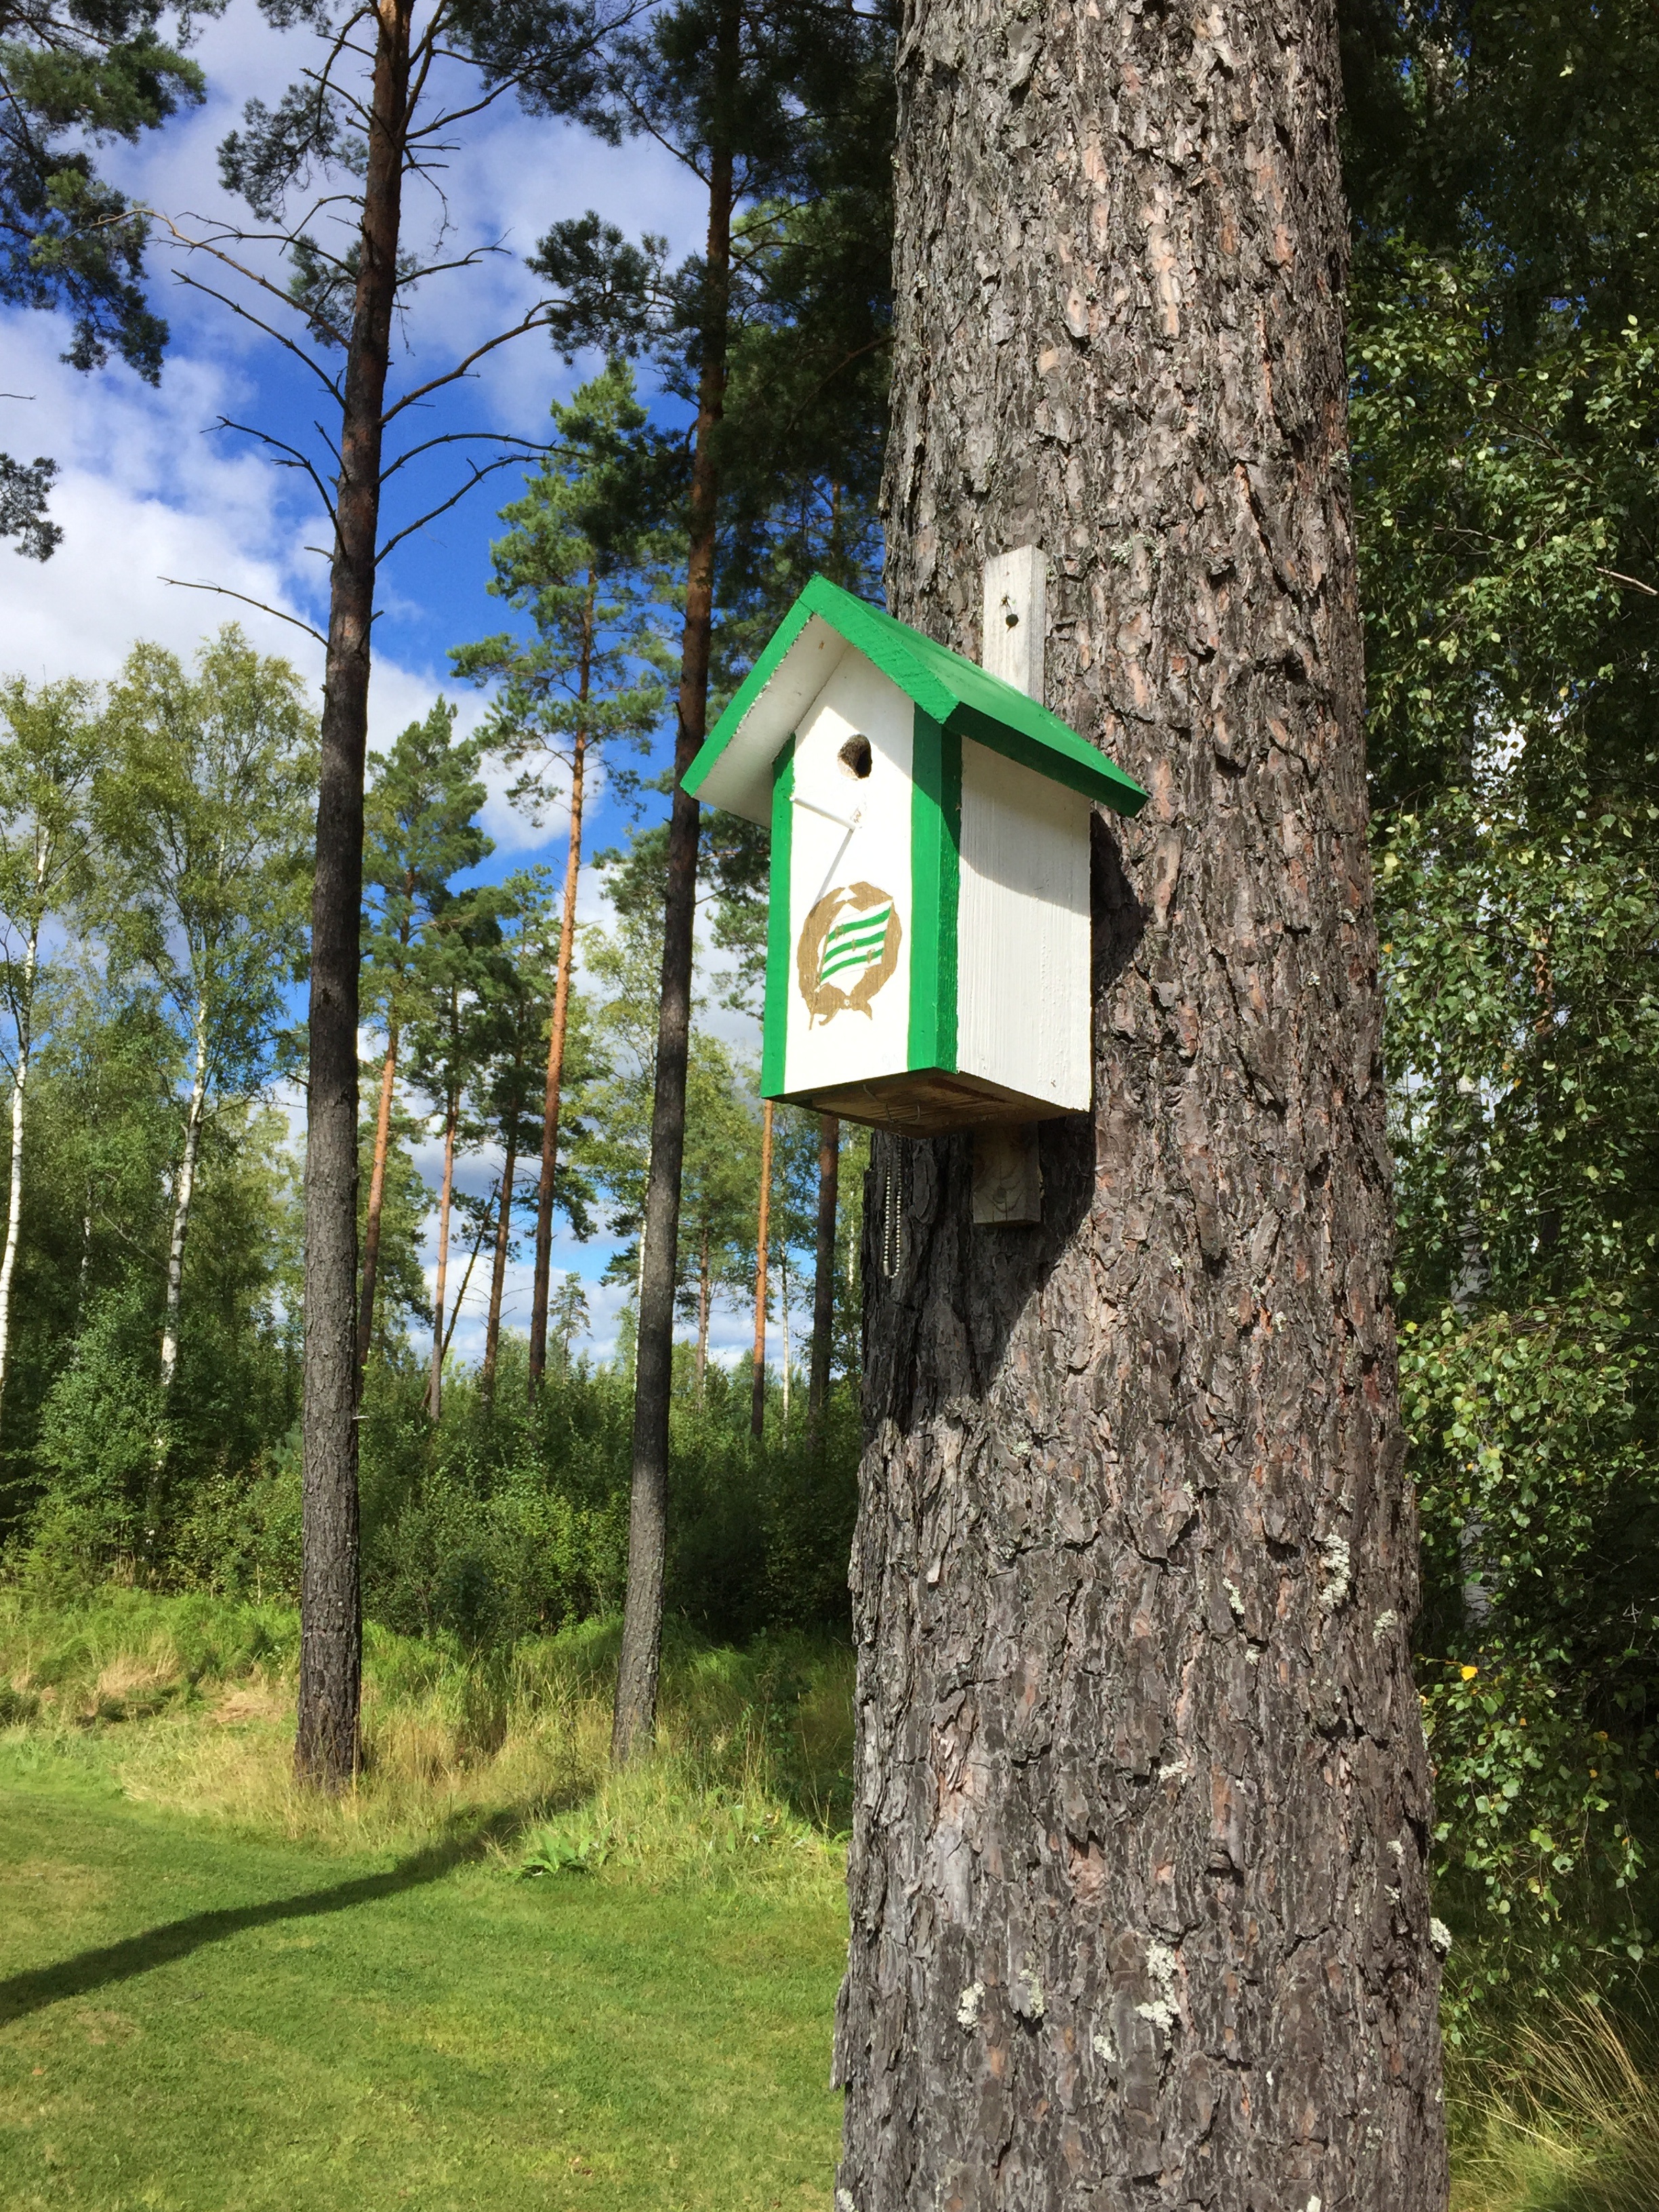
tree, forest, trail, green, lighting, birdhouse, rural area, hammarby, woody plant, outdoor structure